355th Fighter Squadron

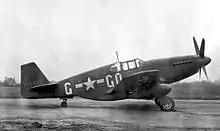
North American P-51B-1-NA Mustang Serial 43-12408 of the 355th Fighter Squadron, photo probably taken at RAF Boxted, England, early 1944.

Was relieved from escort duty and reassigned to RAF Lashenden on the southern coast of England. Mission was redefined to provide tactical air support for the forthcoming invasion of France, to support the Third, and later Ninth United States Armies. Flew fighter sweeps over Normandy and along the English Channel coast of France and the Low Countries, April–June 1944, then engaged in heavy tactical bombing of enemy military targets as well as roads, railroads and bridges in the Normandy area to support ground forces in the immediate aftermath of D-Day.